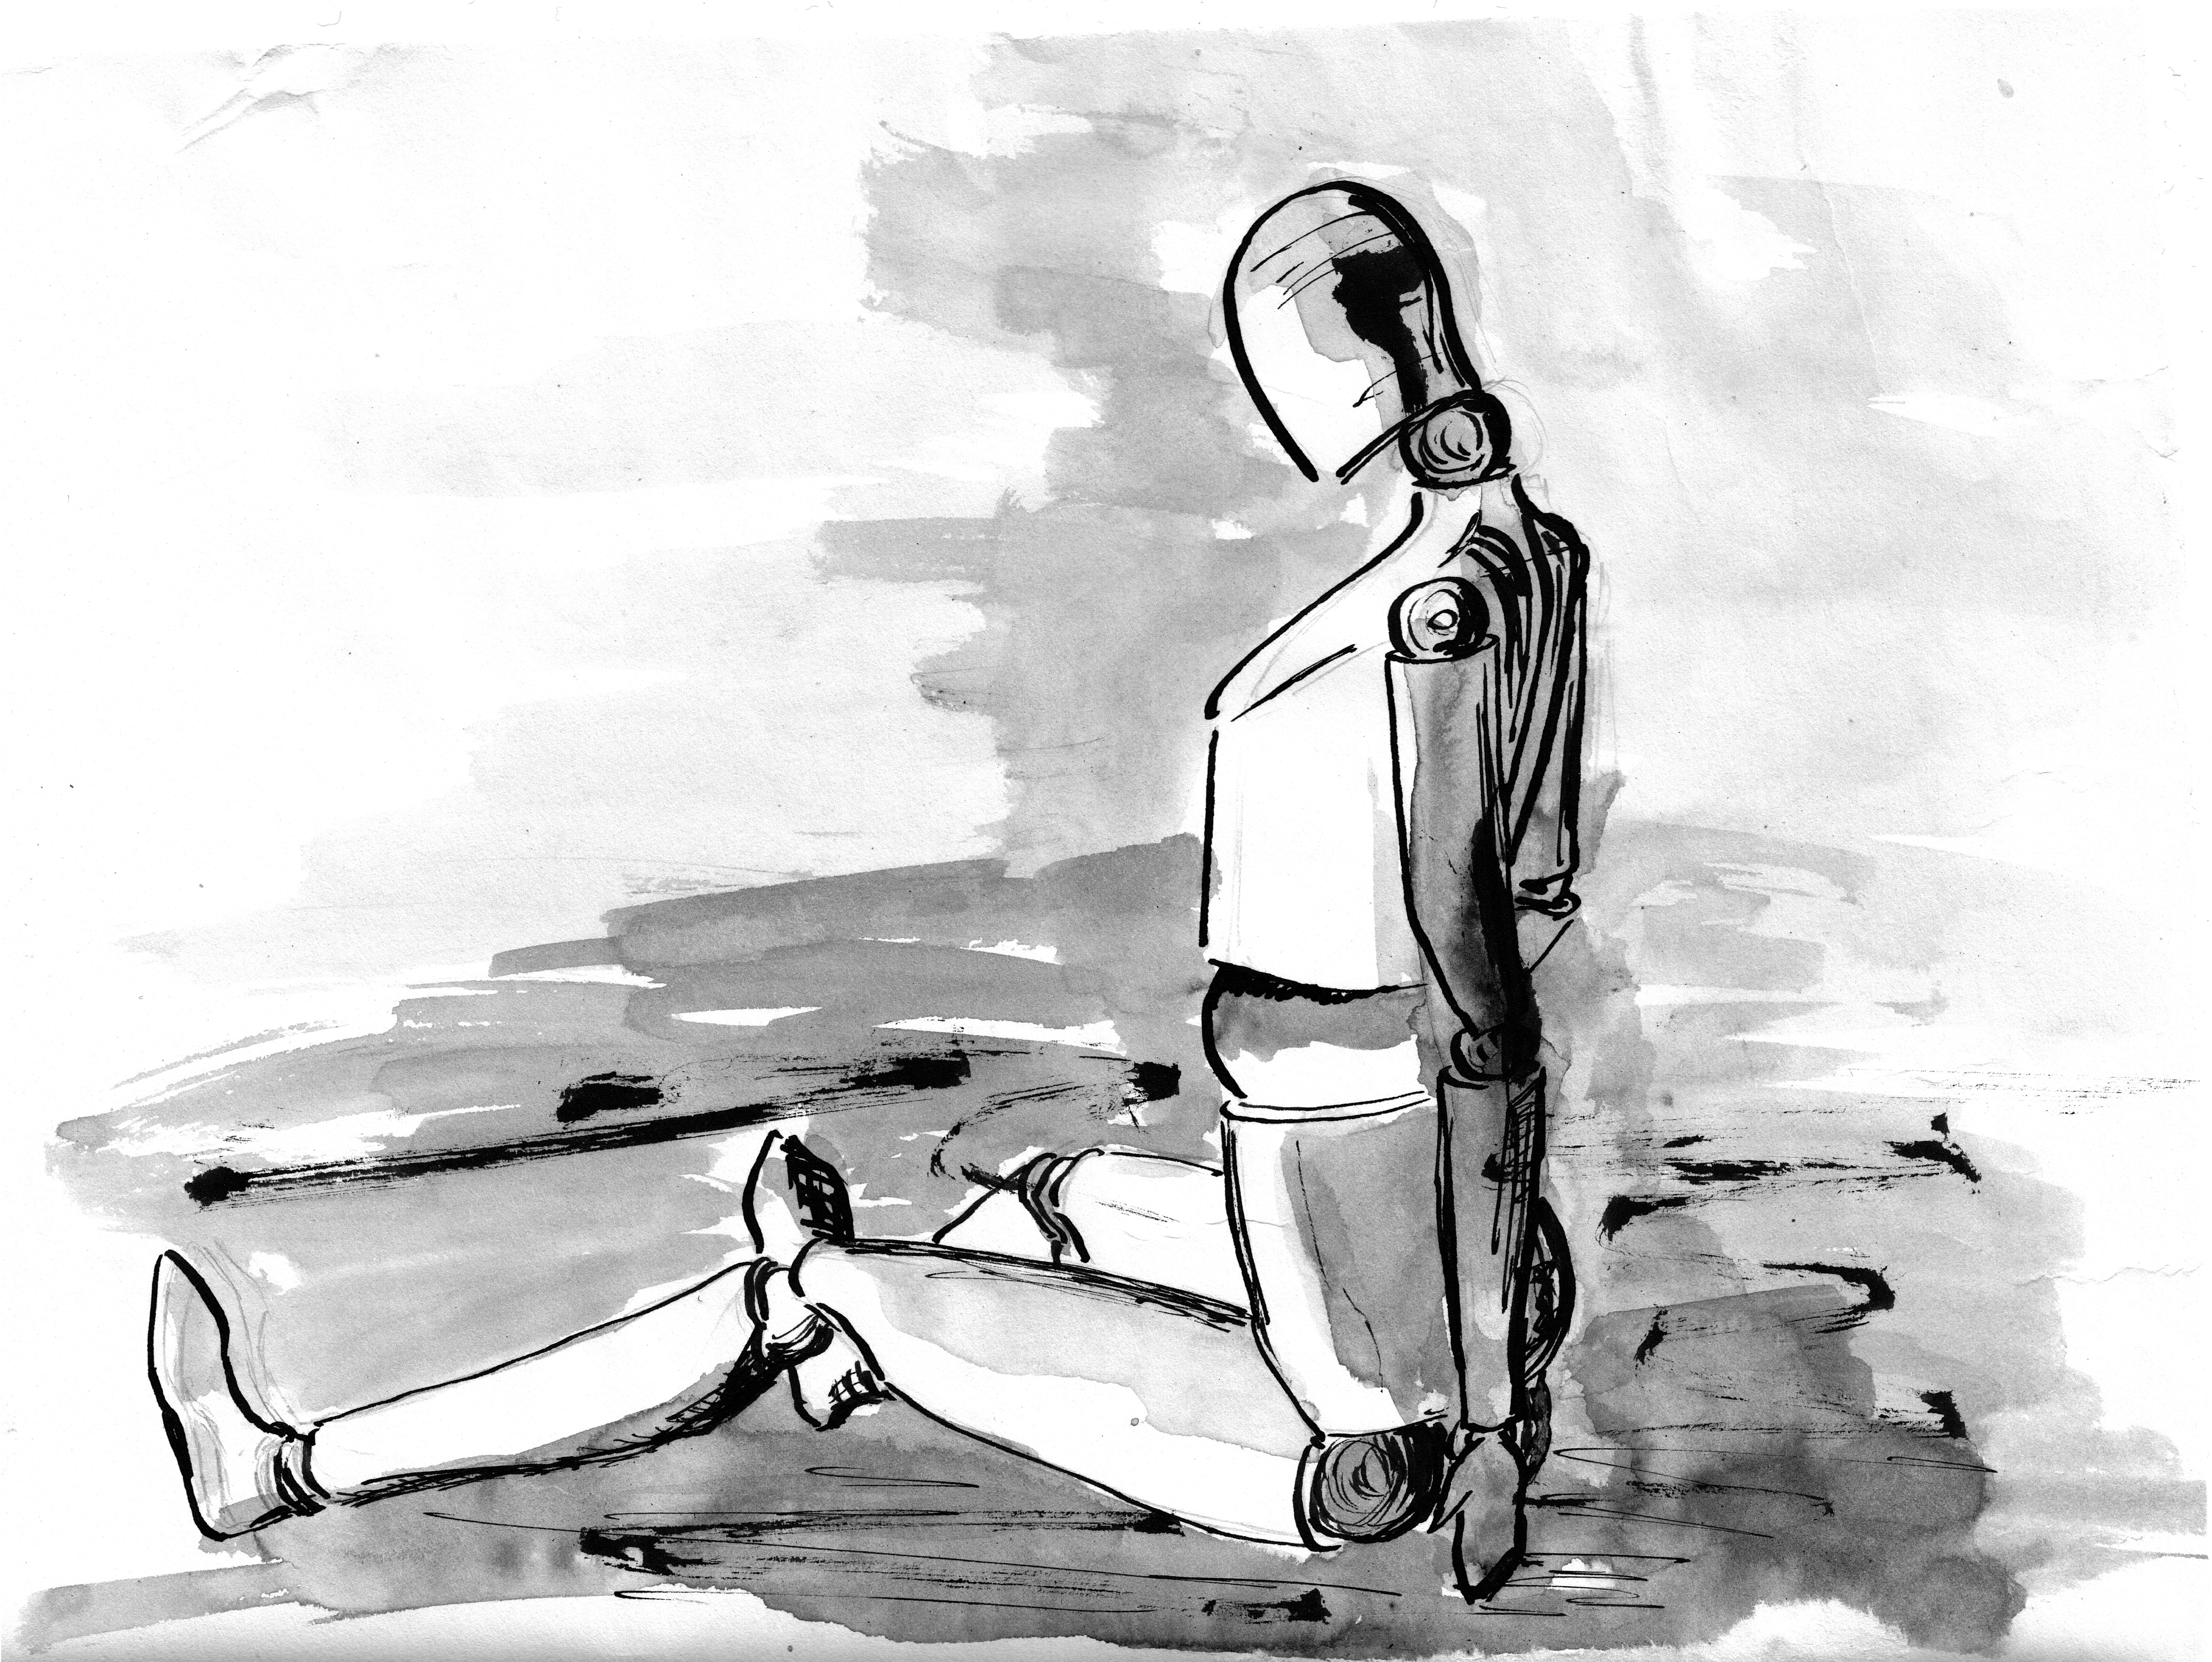
black and white, white, sitting, monochrome, watercolor, doll, art, sketch, drawing, illustration, cartoon, pencil drawing, wood doll, watercolour, monochrome photography, modellpuppe, hand drawn sketch, painters doll, human positions